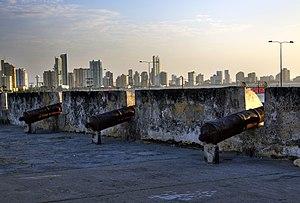
SVP, rendez cette description accessible à tous en la traduisant dans plusieurs langues.